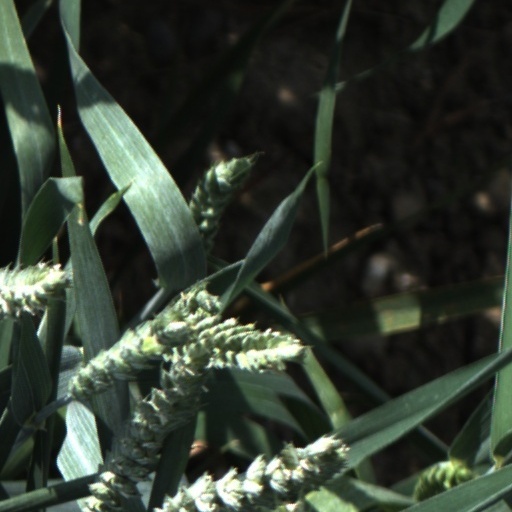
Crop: wheat